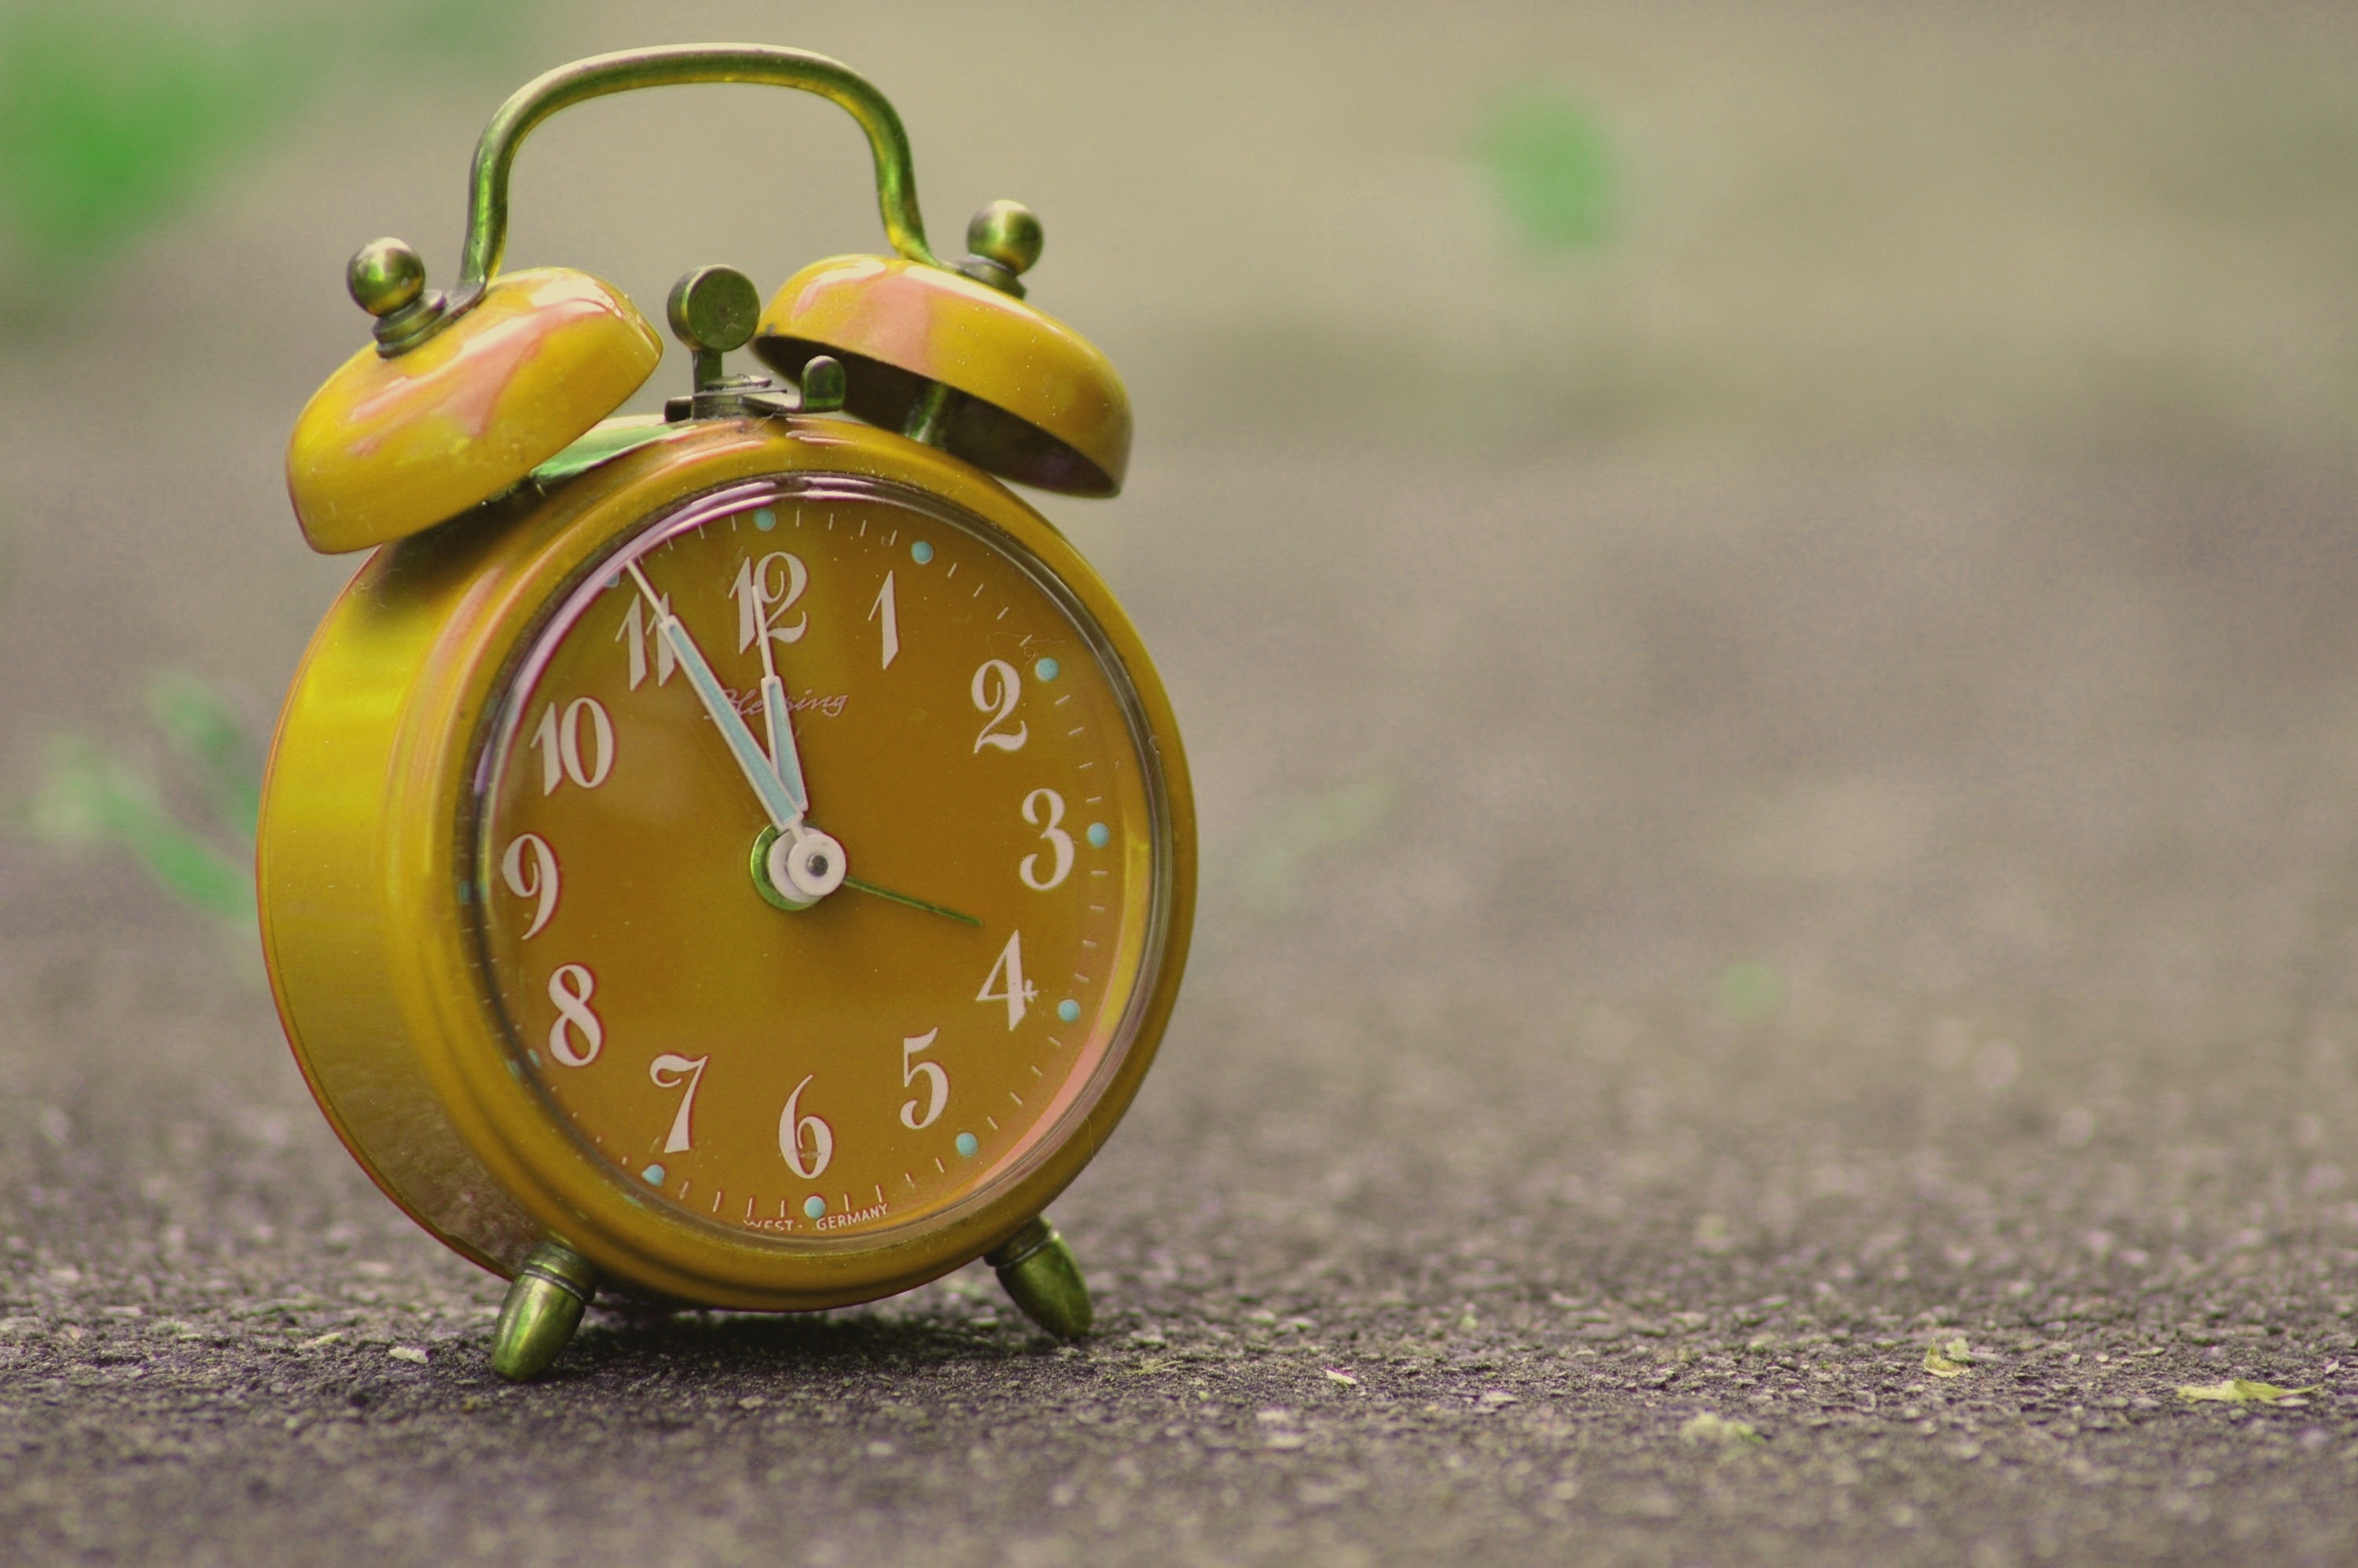
hand, clock, time, alarm clock, green, yellow, dial, disaster, hours, pointer, time indicating, time of, the eleventh hour, ring the bell, home accessories